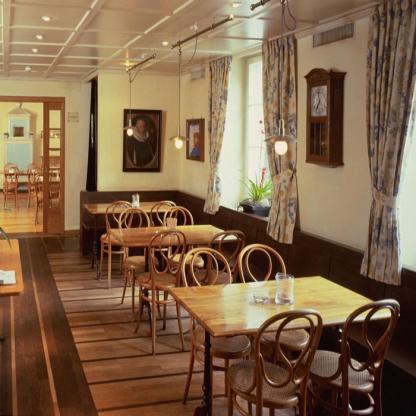
Scene: Indoor